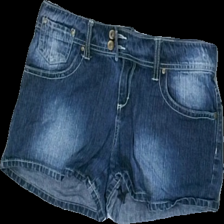
View: front
Type: Shorts
Category: Ladies
Brand: Not in the list
Brand text on label: n.y
Colors: Blue
Material: 68% cotton 32% viscose
Cut: Regular
Size: 40
Season: Summer
Trend: Denim
Damage location: middle right
Price range: 50-100
Recommended usage: Reuse
Description: blå jeans shorts